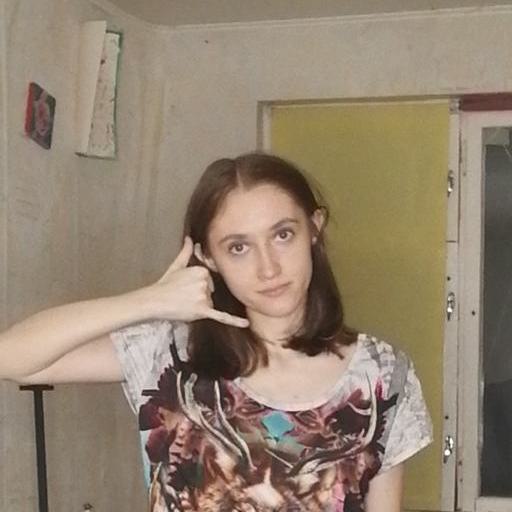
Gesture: call